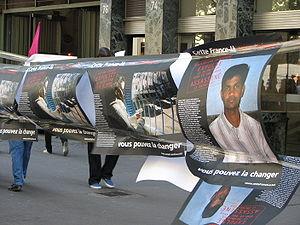
En France, la loi du 3 décembre 1849 permet au ministère de l'Intérieur, en cas de trouble de l'ordre public, de prendre des mesures d'éloignement des étrangers du territoire français. Il ne s'agissait là que d'étrangers possédant un titre de séjour régulier, car celle d'étrangers sans titre de séjour est de plein droit.